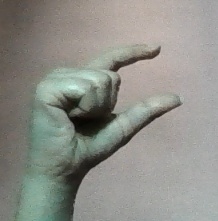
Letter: dal